Christian Astrup

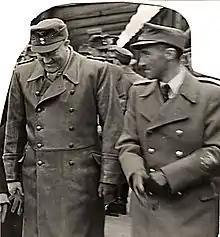
Astrup (right) with Vidkun Quisling

Christian Astrup (1909–1983) was a Norwegian economist, forester and politician for Nasjonal Samling.